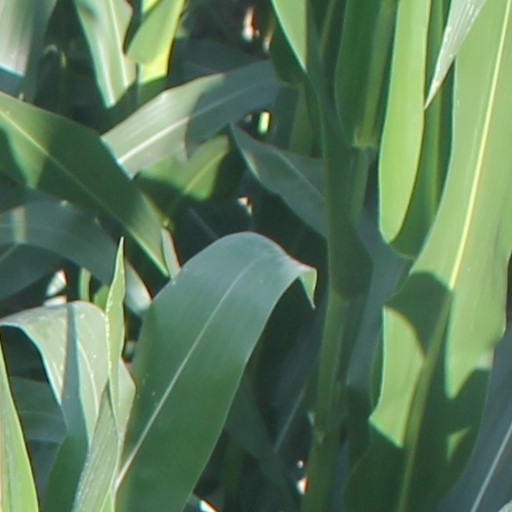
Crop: maize; corn